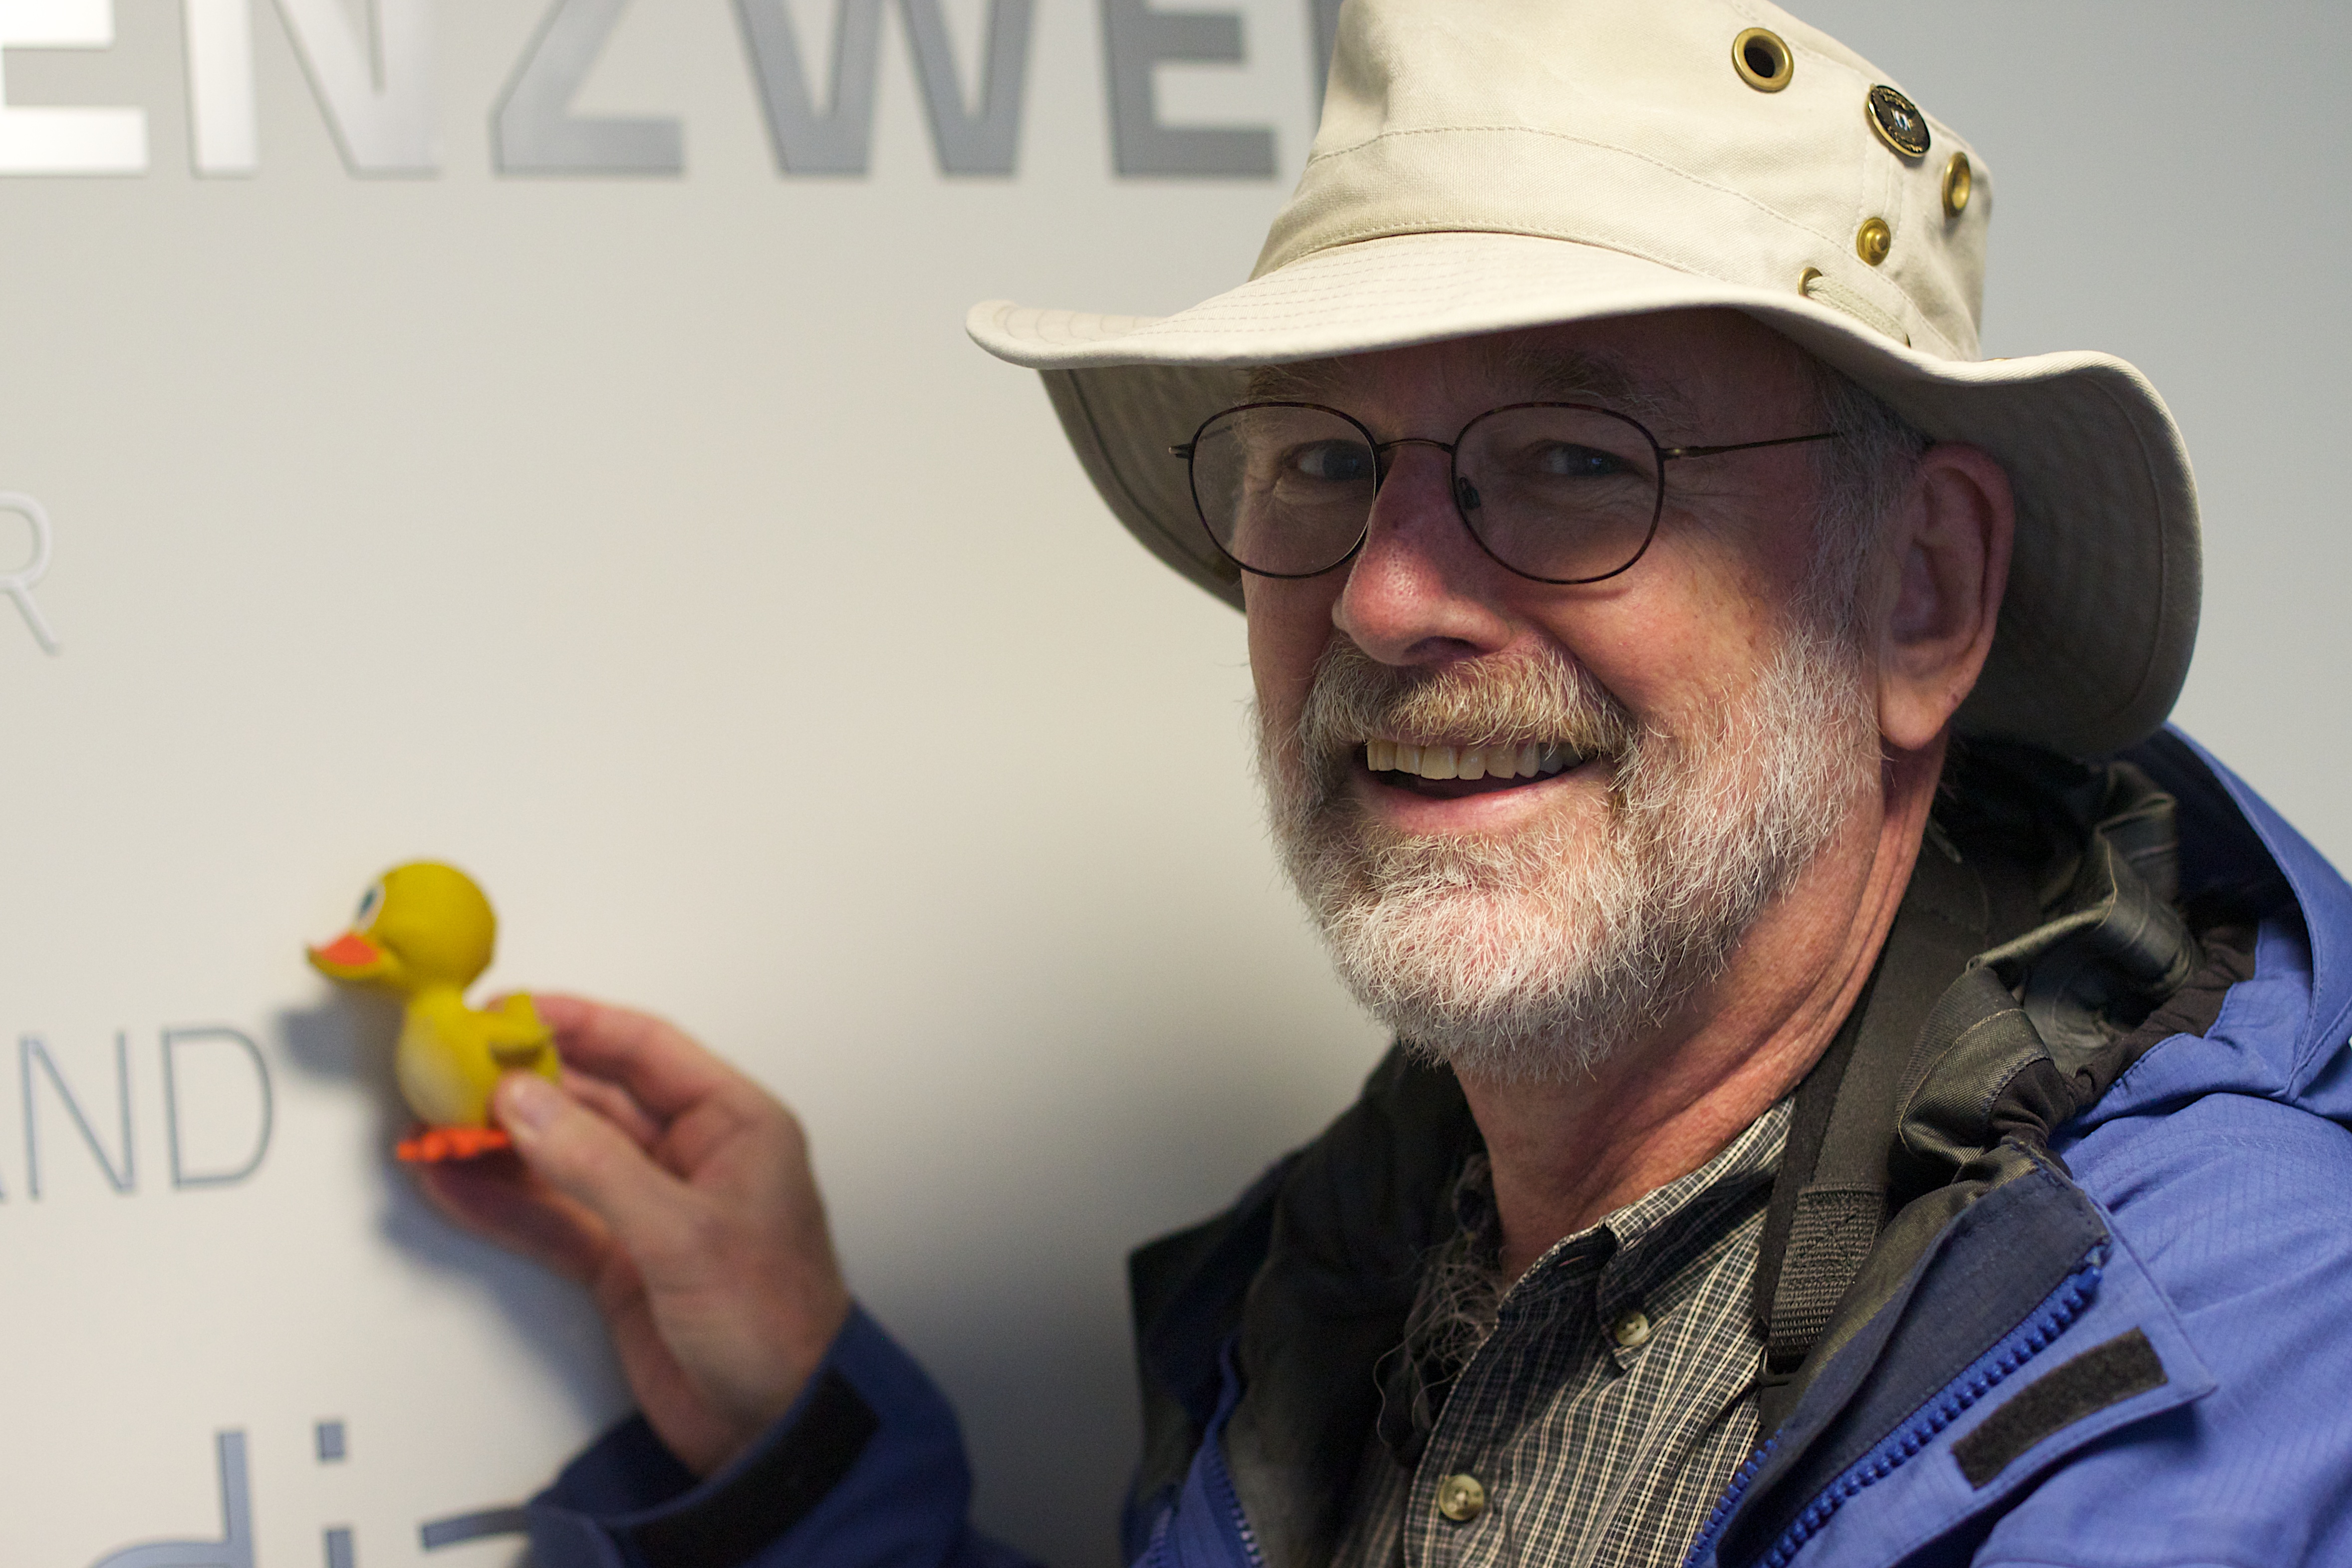
person, glasses, odyssey, ghbrett, geoduckie, facial hair